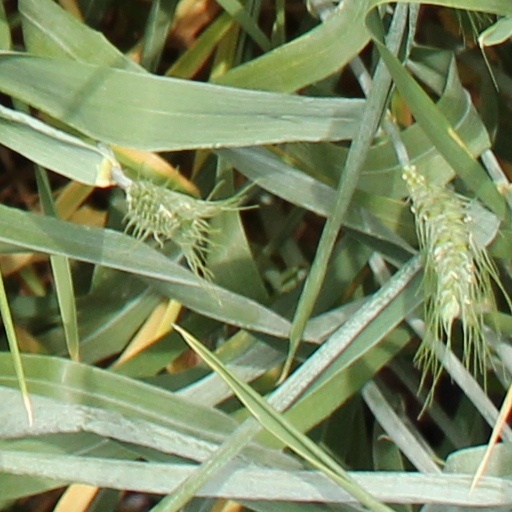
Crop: wheat